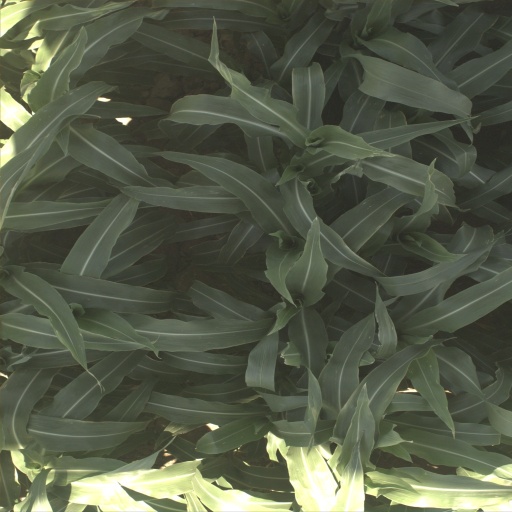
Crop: sorghum